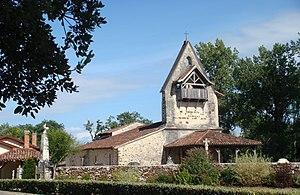
Belhade est une commune du Sud-Ouest de la France, située dans le département des Landes.
L'église Saint-Vincent-de-Xaintes se situe sur la commune de Belhade, dans le département français des Landes. Elle est inscrite au titre des monuments historiques par arrêté du 30 juillet 1968.